Ledok

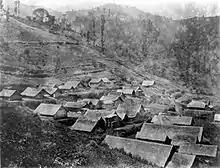
Ledok, early 20th century

Ledok is a village in the subdistrict Sambong, Blora, Central Java, Indonesia. Its territory is divided into forests, plantations, fields and settlements with an area of approximately 10 km. It is bordered to the west by Kejalen (Sambong Rejo), the east by Giyanti, to the north by the village Nglebur (kec.jiken) and south by Sambong.